Phoebe Lankester

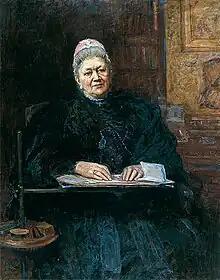

Phoebe Lankester (also Phebe Lankester, nee Pope; 10 April 1825 – 9 April 1900) was a British botanist known for her popular science writing, particularly on wildflowers, parasitic plants, and ferns. Her writing incorporated both technical, high-level text and writing accessible to the lay reader. She published several books, and wrote a syndicated column for more than twenty years, and lectured on science. Her husband was surgeon and naturalist Edwin Lankester, and her eldest son E. Ray Lankester became a zoologist.